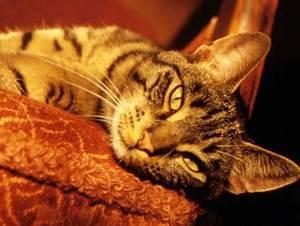
cat